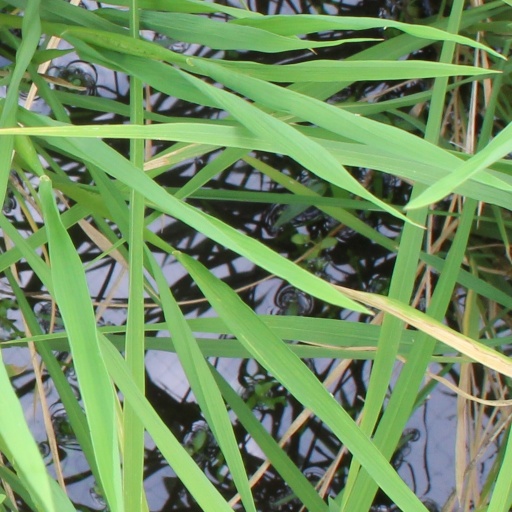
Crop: rice